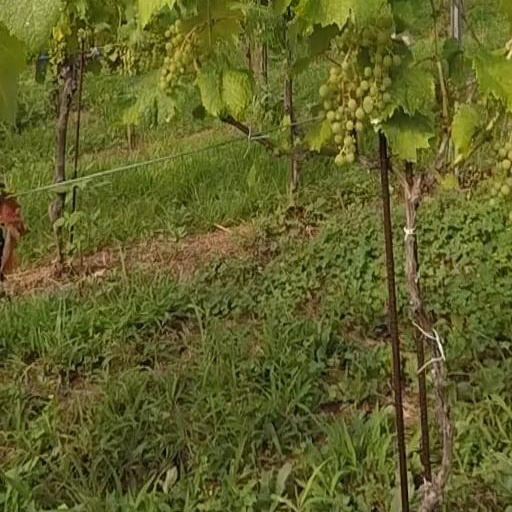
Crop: grape